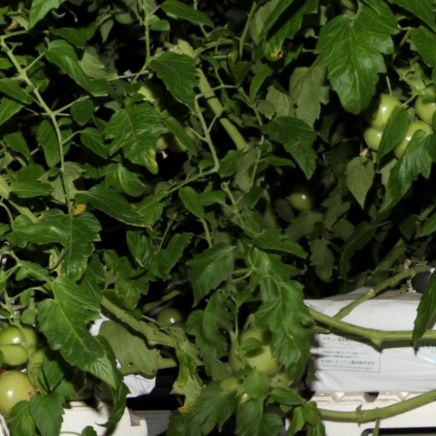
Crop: tomato